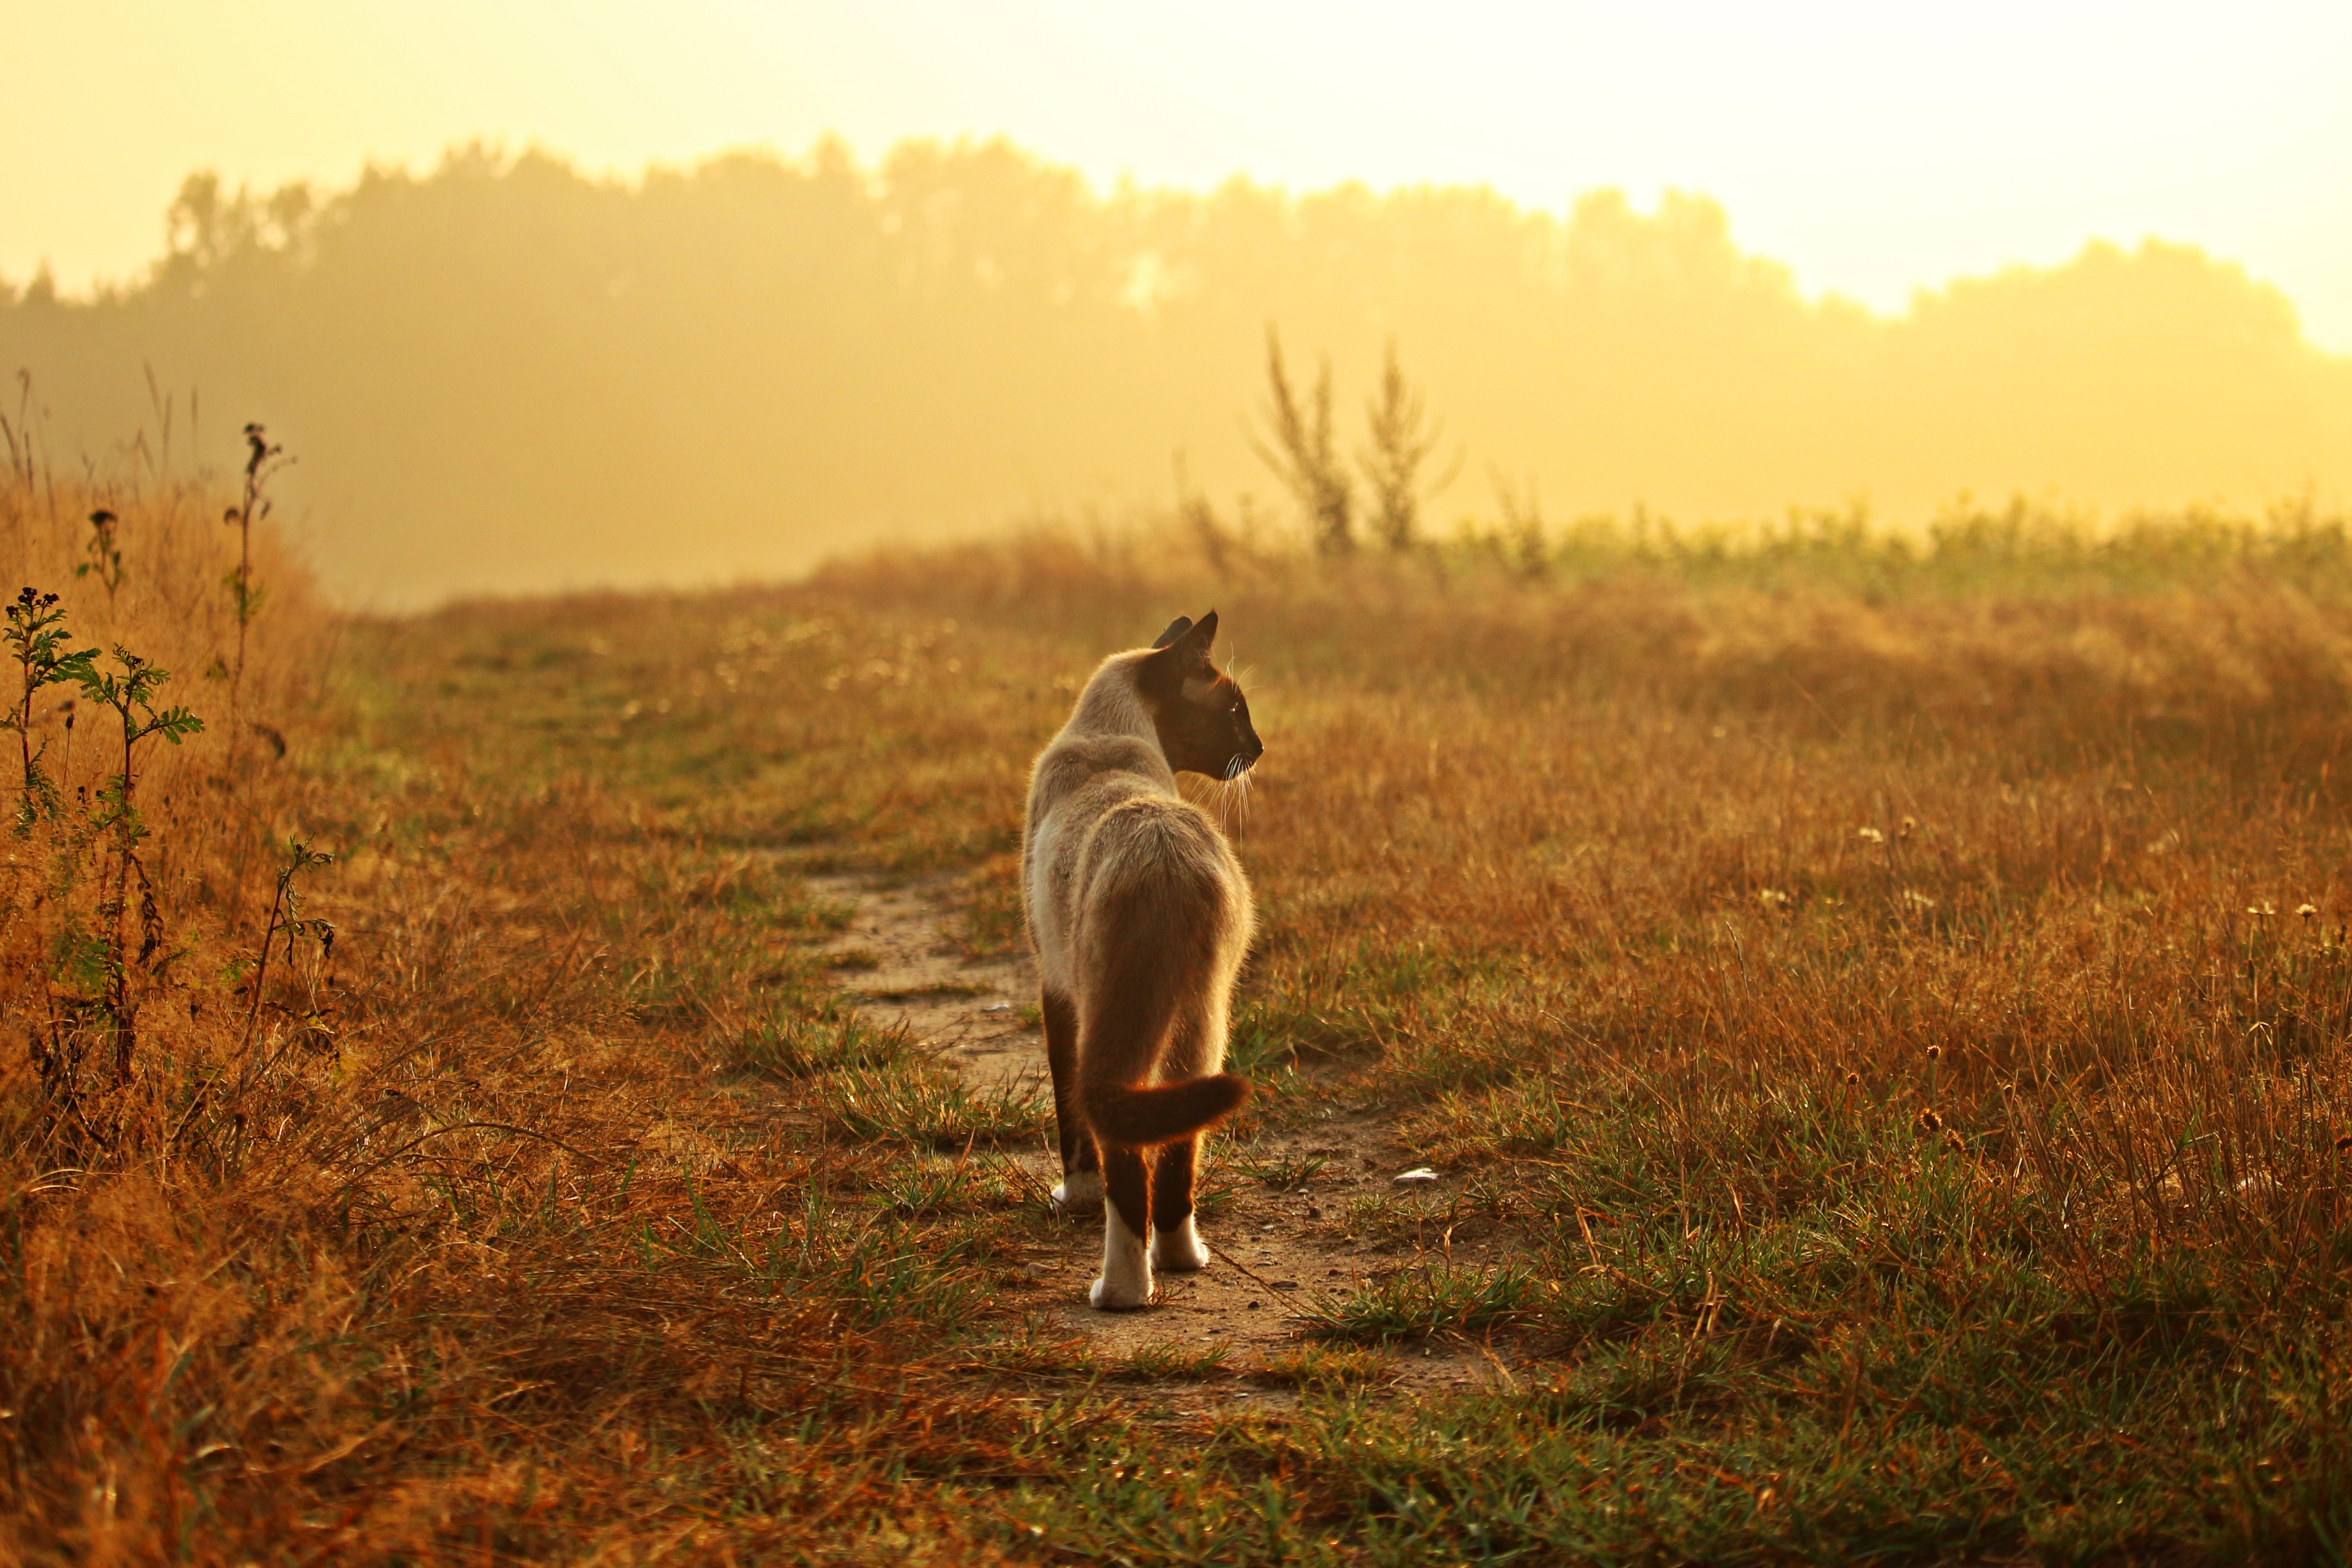
nature, grass, wilderness, fog, sunrise, meadow, prairie, morning, wildlife, kitten, cat, pasture, autumn, lane, season, fauna, savanna, siam, grassland, mieze, habitat, safari, siamese, siamese cat, breed cat, rural area, natural environment